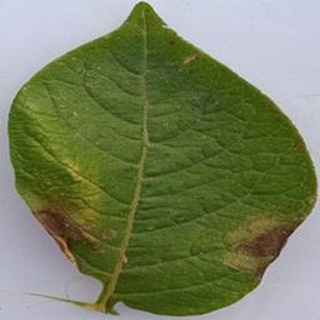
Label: potato_late_blight